Dade Battlefield Historic State Park

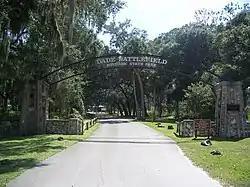
Park entrance

Dade Battlefield Historic State Park is a state park located on County Road 603 between Interstate 75 (Exit 314) and U.S. Route 301 in Sumter County, Florida. The park includes of pine flatwoods and a live oak hammock. Also called the Dade Massacre site, it preserves the Second Seminole War battlefield where tribal Seminole warriors and Black Seminole allies fought soldiers under the command of Major Francis L. Dade on December 28, 1835. Each year, on the weekend after Christmas (as close to the original date as possible), the Dade Battlefield Society sponsors a reenactment of the battle that started the Second Seminole War.